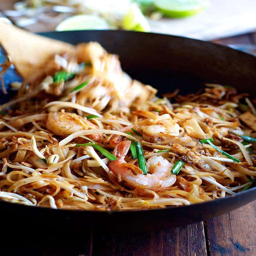
thai dish - choose from recipes !